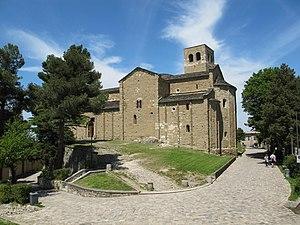
Eglise de San Léo
San Leo est une commune italienne d'environ 3 000 habitants, située dans la province de Rimini, en Émilie-Romagne, en Italie. Le village fait partie de la région historique du Montefeltro.